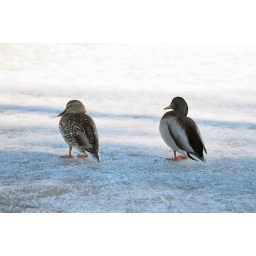
Mallard female and male on icy shore of Big Bear Lake in January.